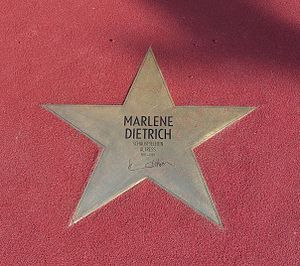
Boulevard der Stars / Historie
Marlene Dietrichs stjerne (2010)
Boulevard der Stars er et mindesmærke i nærheden af Potsdamer Platz i Berlin. Boulevard der Stars indgår i midterrabatten af den dobbeltsporede Potsdamer Straße frem til Ben-Gurion-Straße og inddrager også enkelte bygninger på begge sider. Boulevarden er inspireret af Walk of Fame i Los Angeles og er en hyldest til prominente mennesker, der har fremmet tysksproget film og tv. Grundstenen blev lagt den 5. februar 2010 i forbindelse med Berlinalen. Den 12. februar kom den første stjerne til, til ære for Marlene Dietrich. Da boulevarden officielt åbnede den 10. september 2010, havde den fået endnu 39 stjerner.